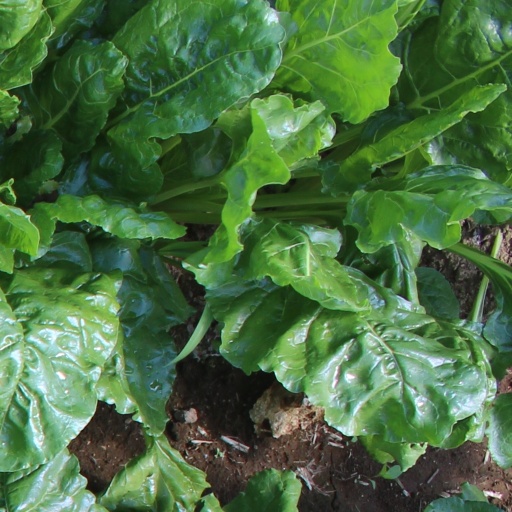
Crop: sugar beet